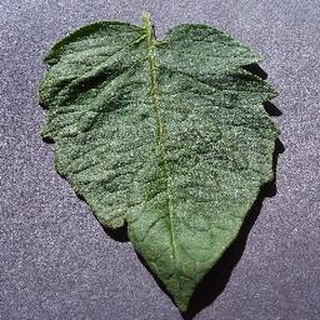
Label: healthy_tomato